If It Bleeds

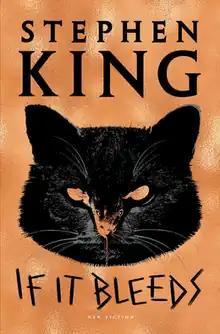
First U.S. edition cover.

If It Bleeds is a collection of four previously unpublished novellas by American writer Stephen King. The stories in the collection are titled "Mr. Harrigan's Phone", "The Life of Chuck", "If It Bleeds", and "Rat". It was released on April 28, 2020.